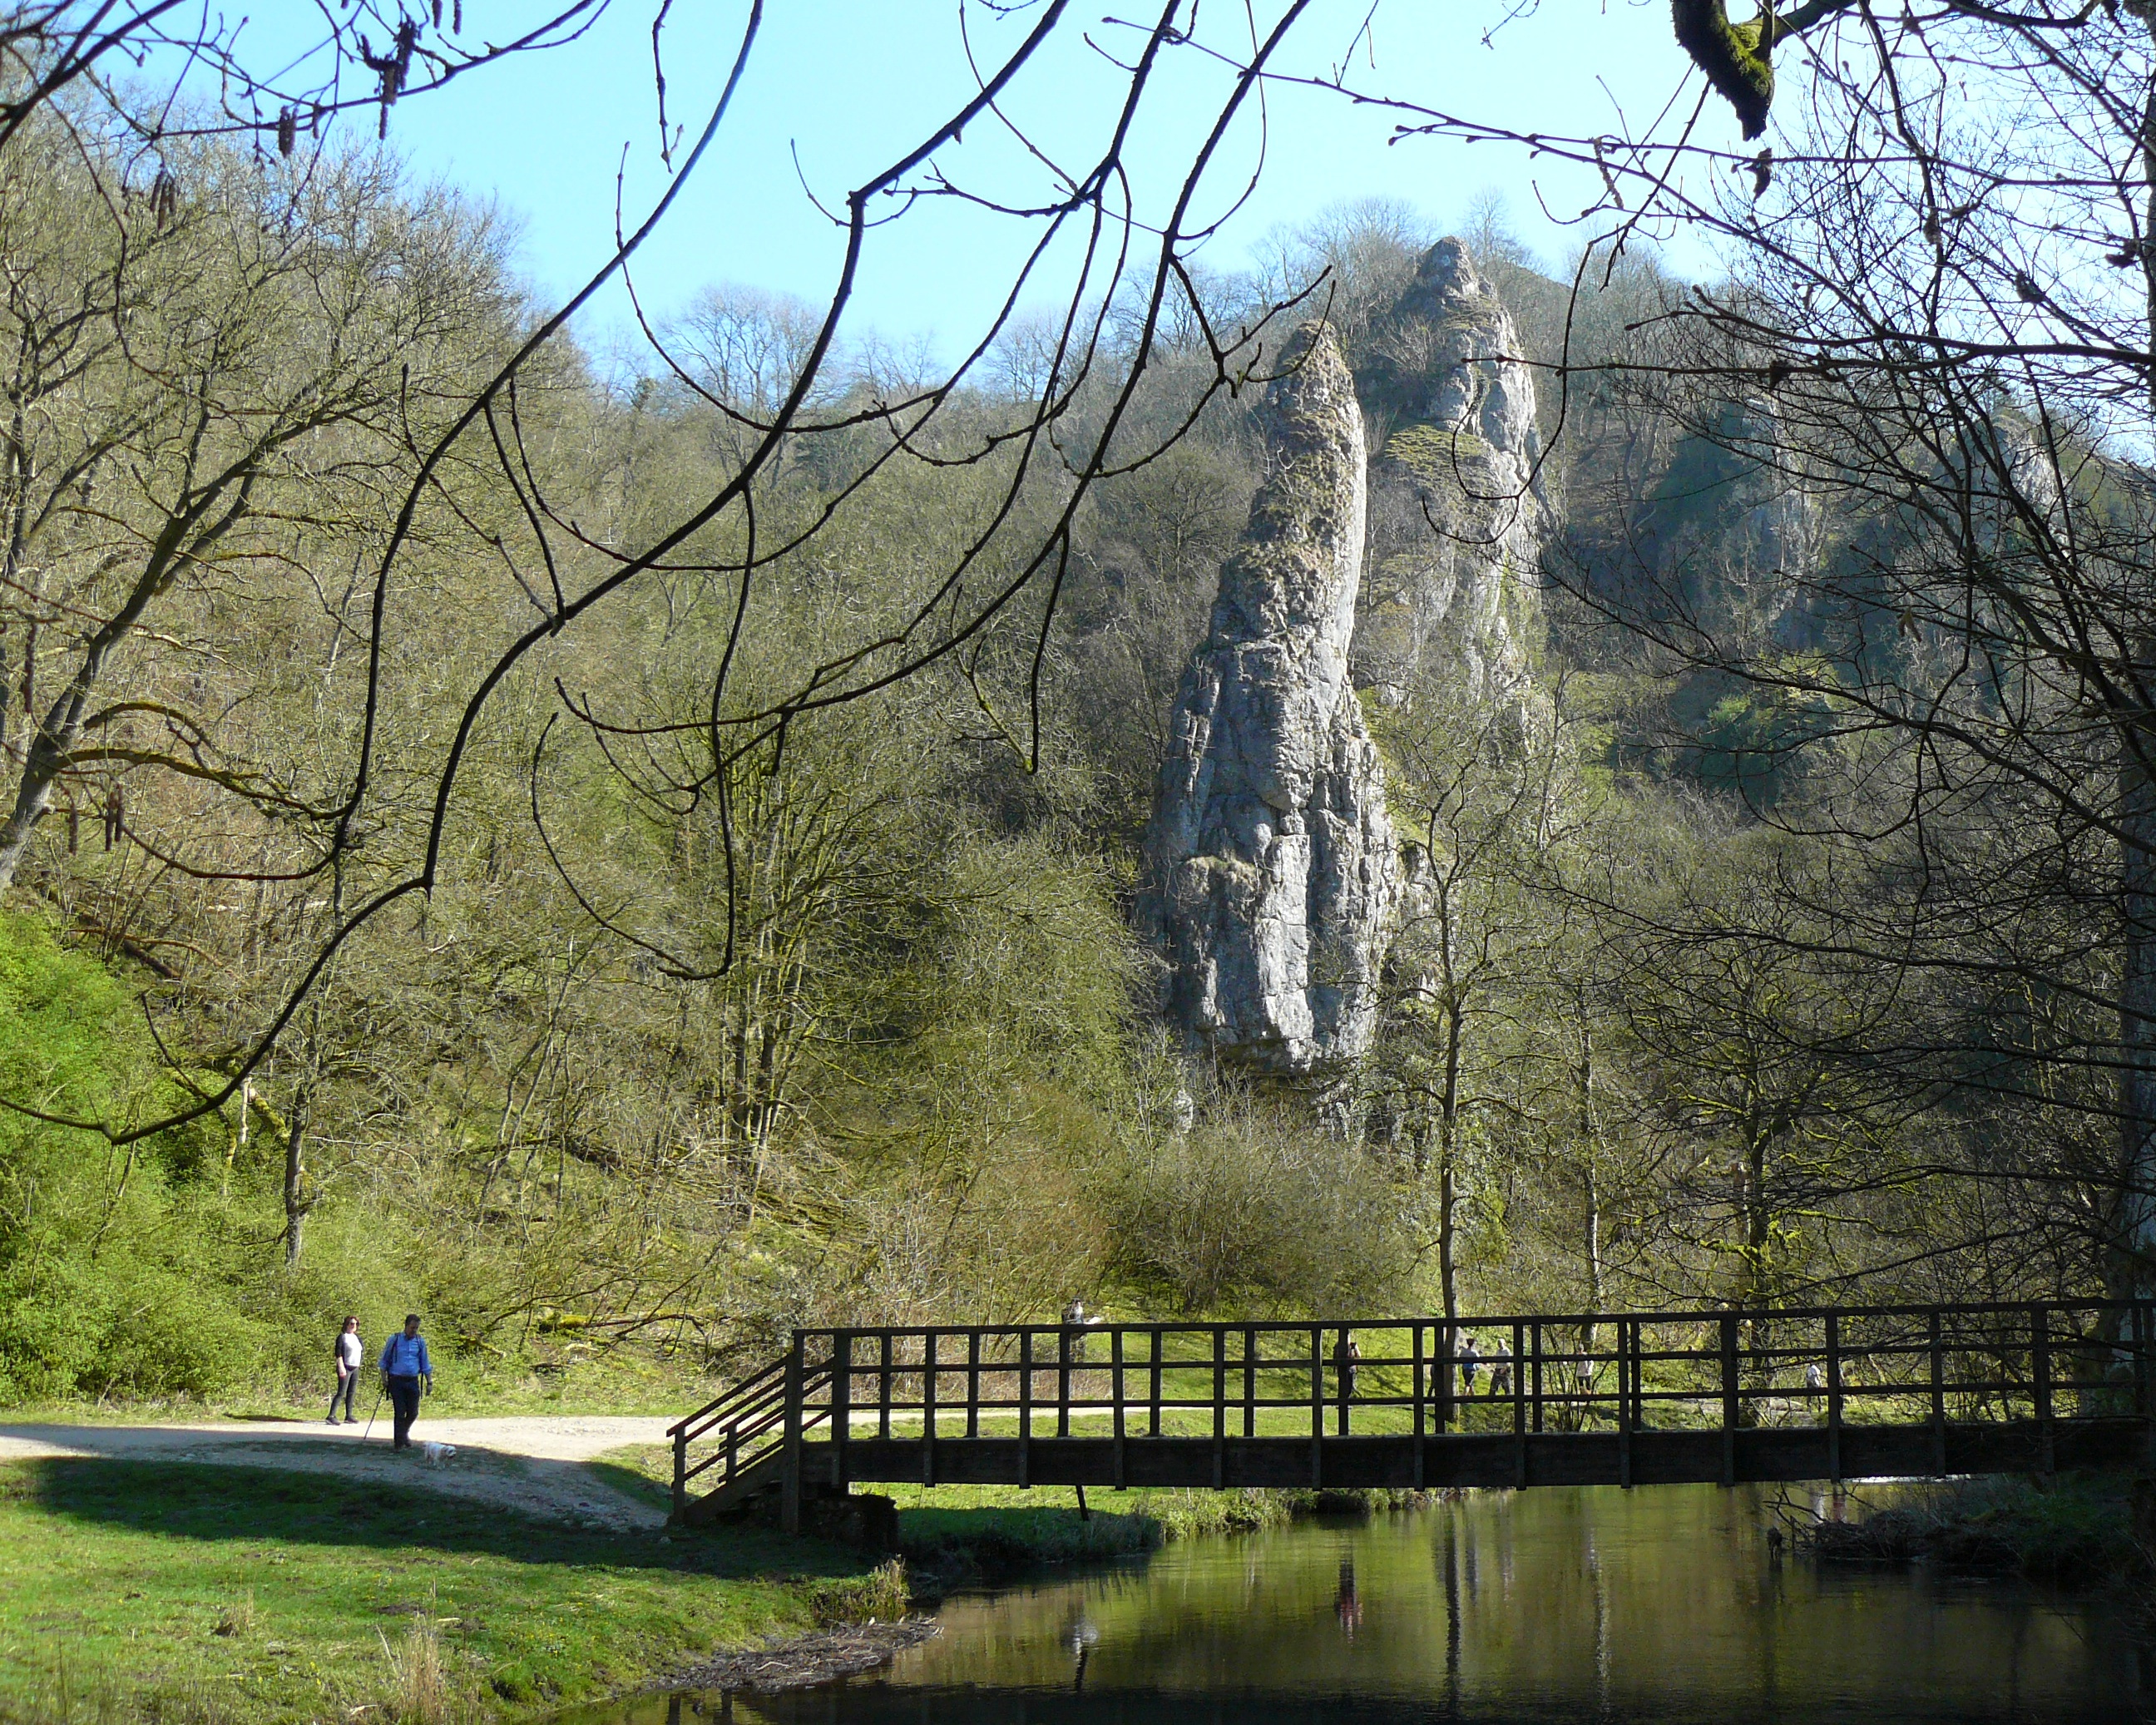
rock, river, bridge, nature, water, tree, nature reserve, waterfall, sky, spring, watercourse, woody plant, state park, branch, plant, water feature, park, winter, sunlight, reflection, bank, national park, lake, leisure, mountain, forest, world, hill, tourism